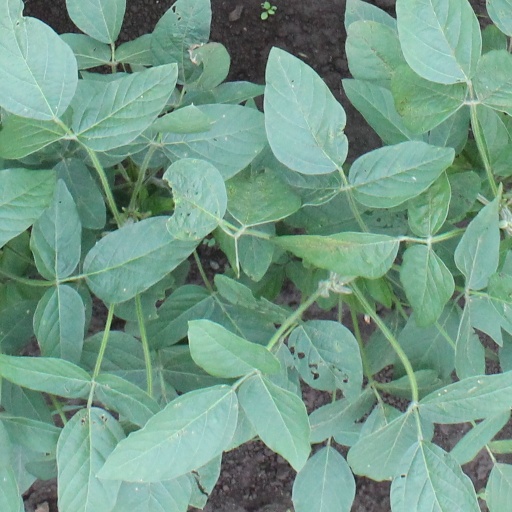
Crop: soybean